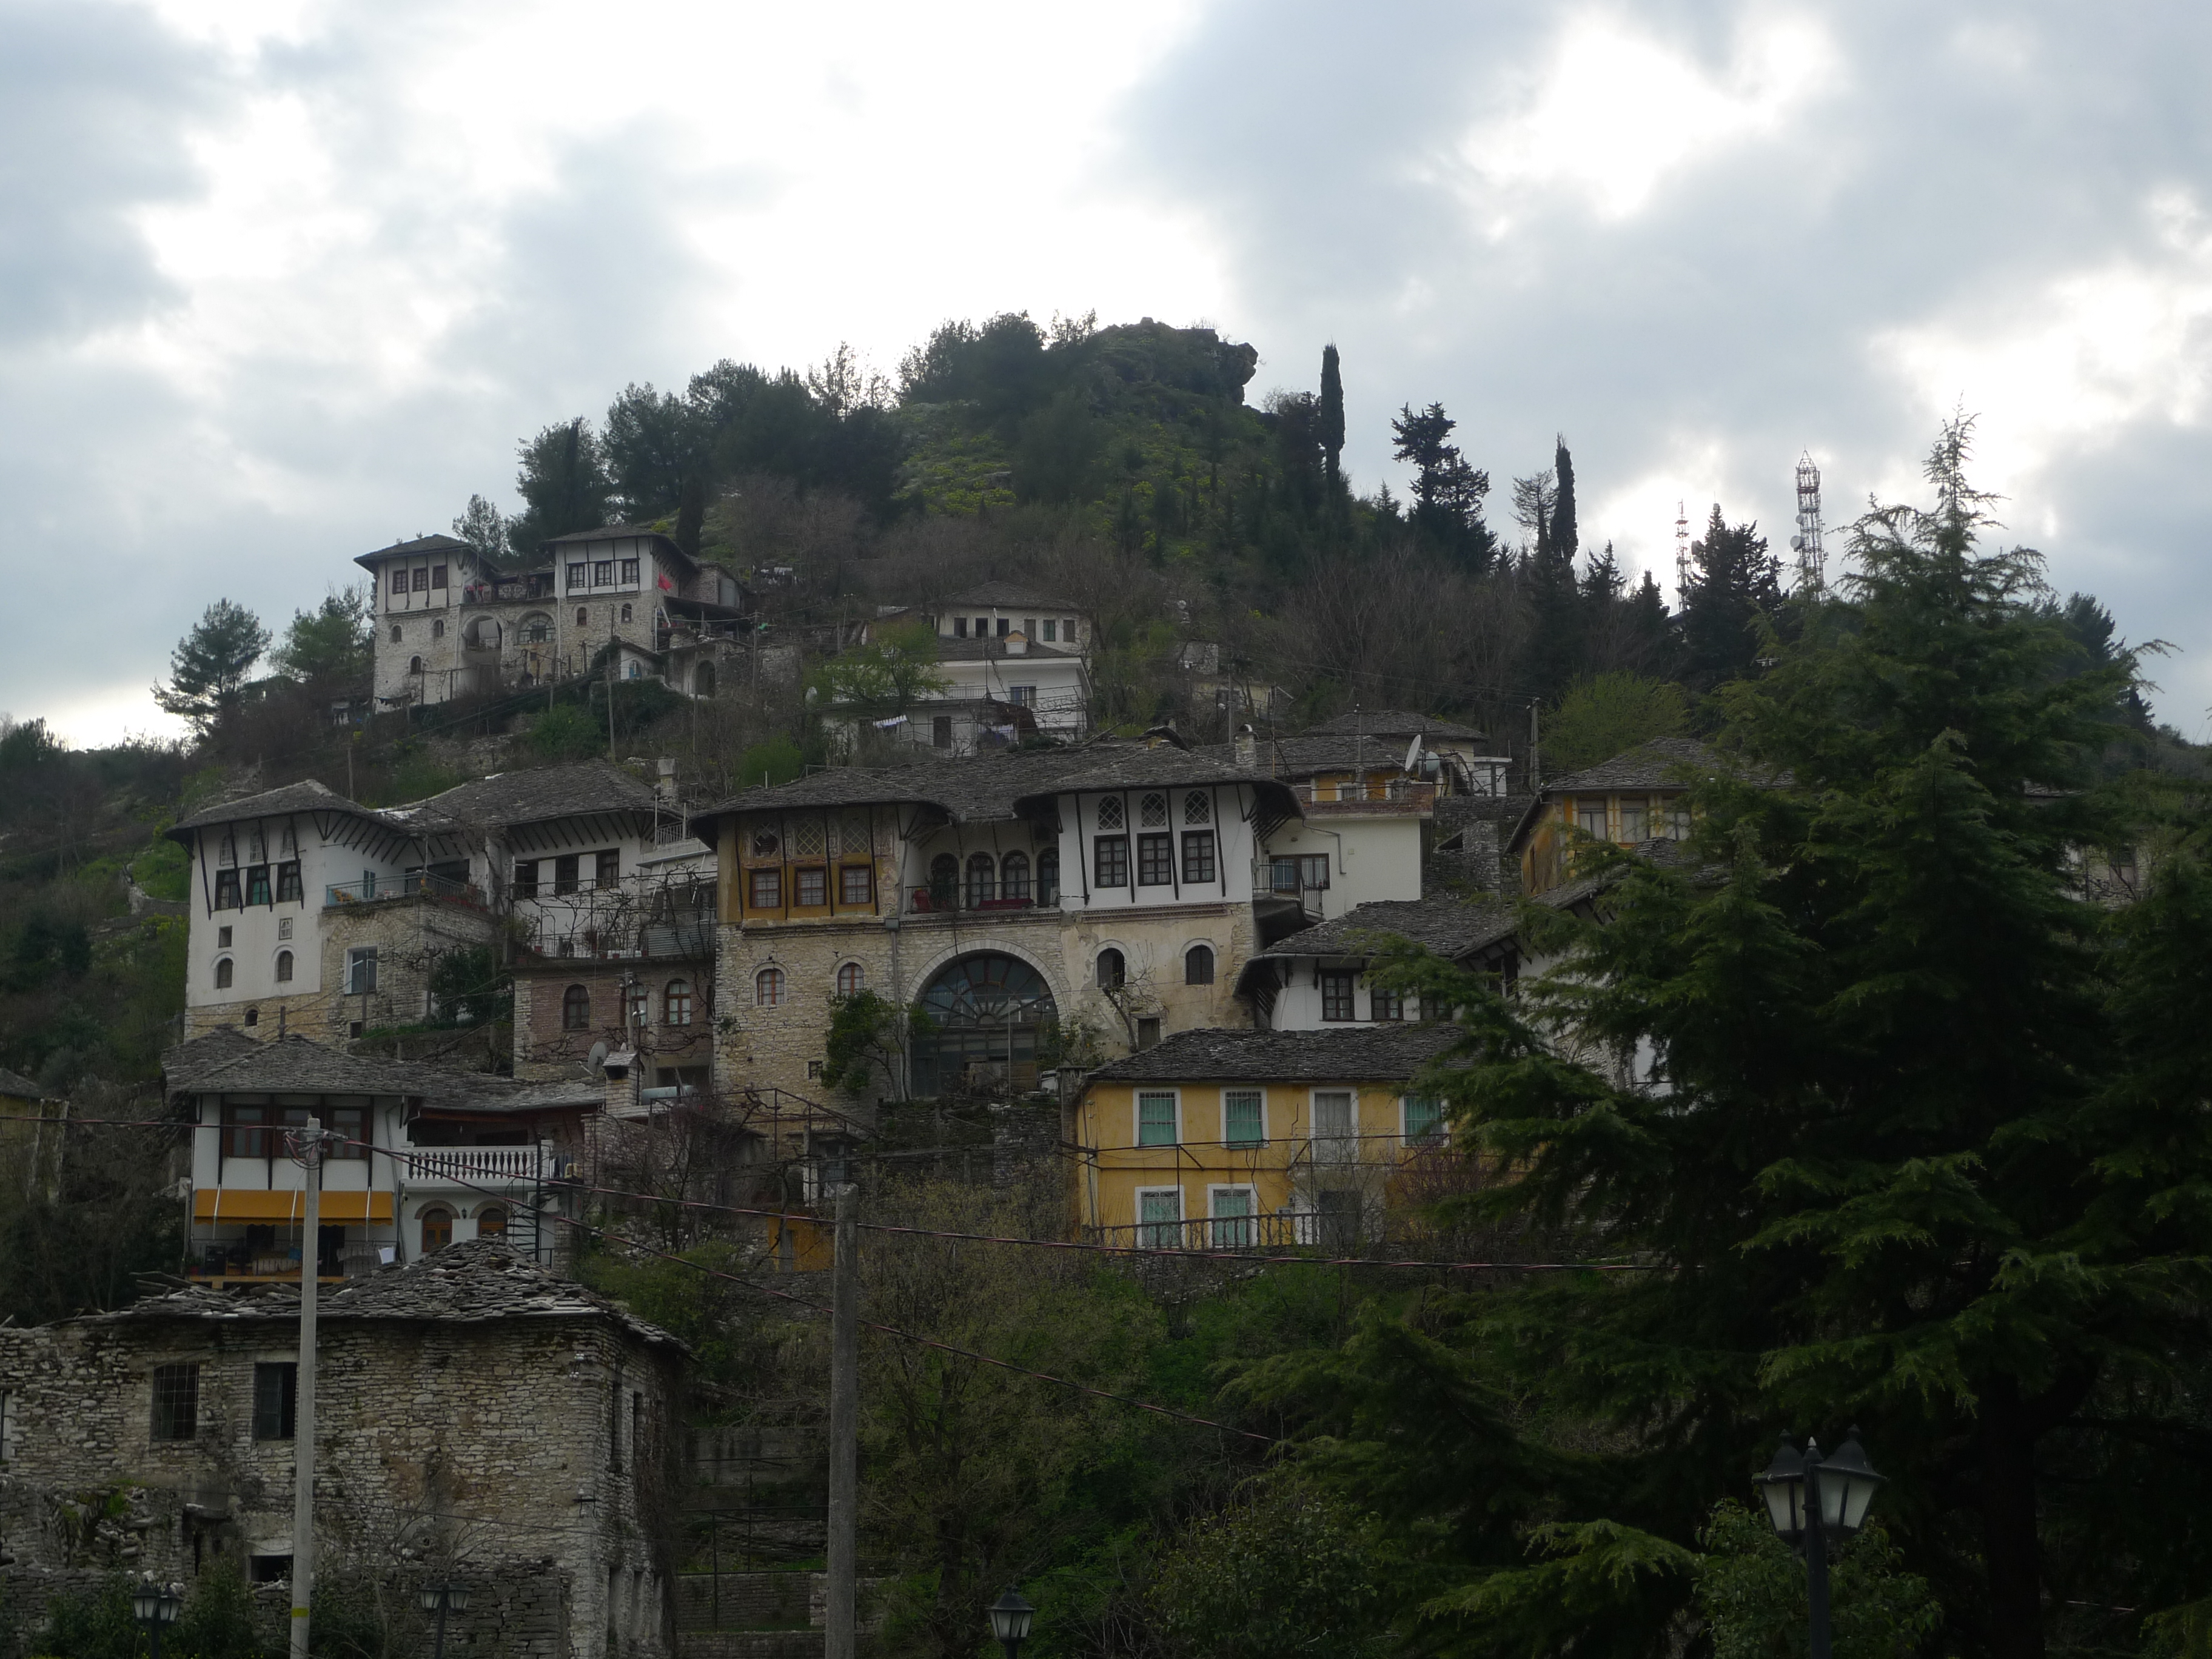
house, town, chateau, cityscape, village, tourism, unesco, estate, worldheritagesite, kulturerbe, welterbe, weltkulturerbe, albania, albanien, rural area, human settlement